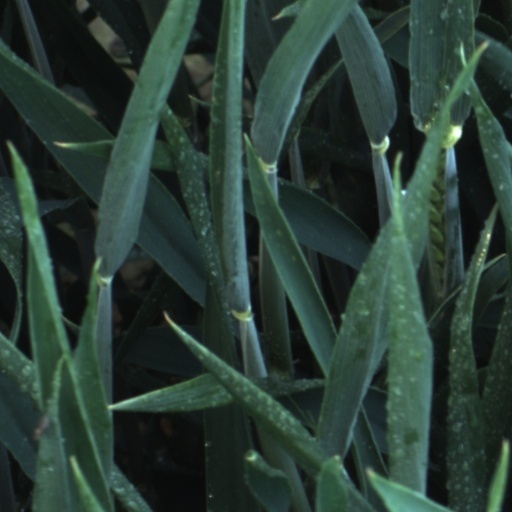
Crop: wheat